Lucile Gleason

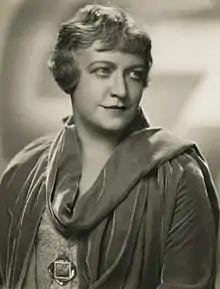
Lucile Gleason in the 1929 film "The Shannons of Broadway"

Lucile Gleason ( Webster; February 6, 1888 – May 18, 1947) was an American stage and screen actress. Gleason was also a civic worker who was active in film colony projects.